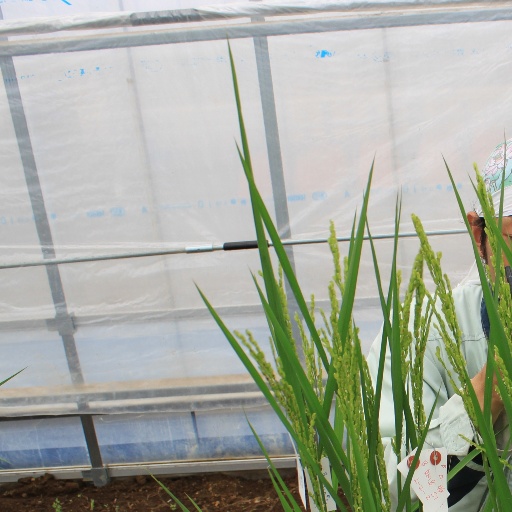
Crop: rice